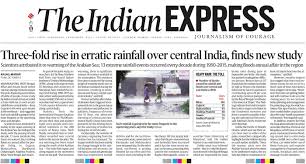
Label: paper